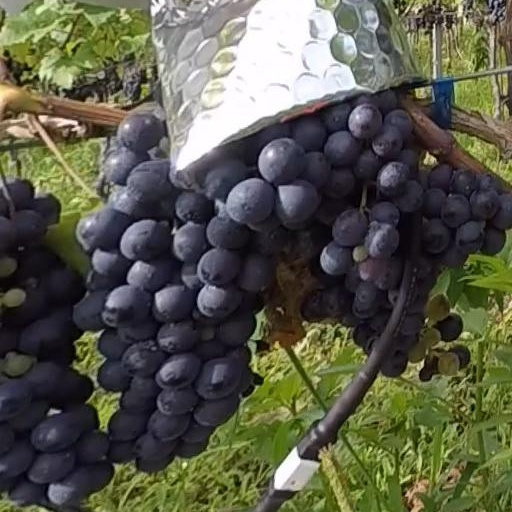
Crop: grape